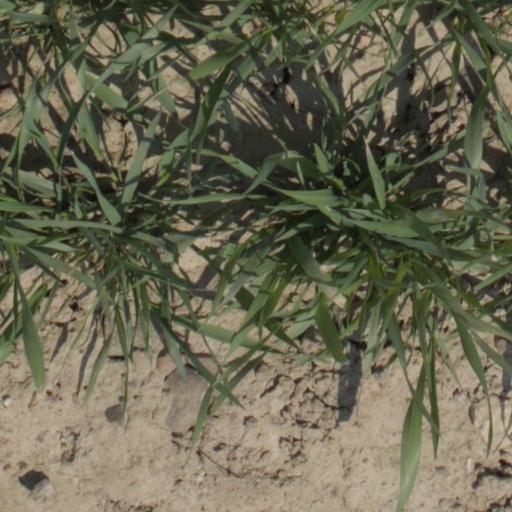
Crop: wheat